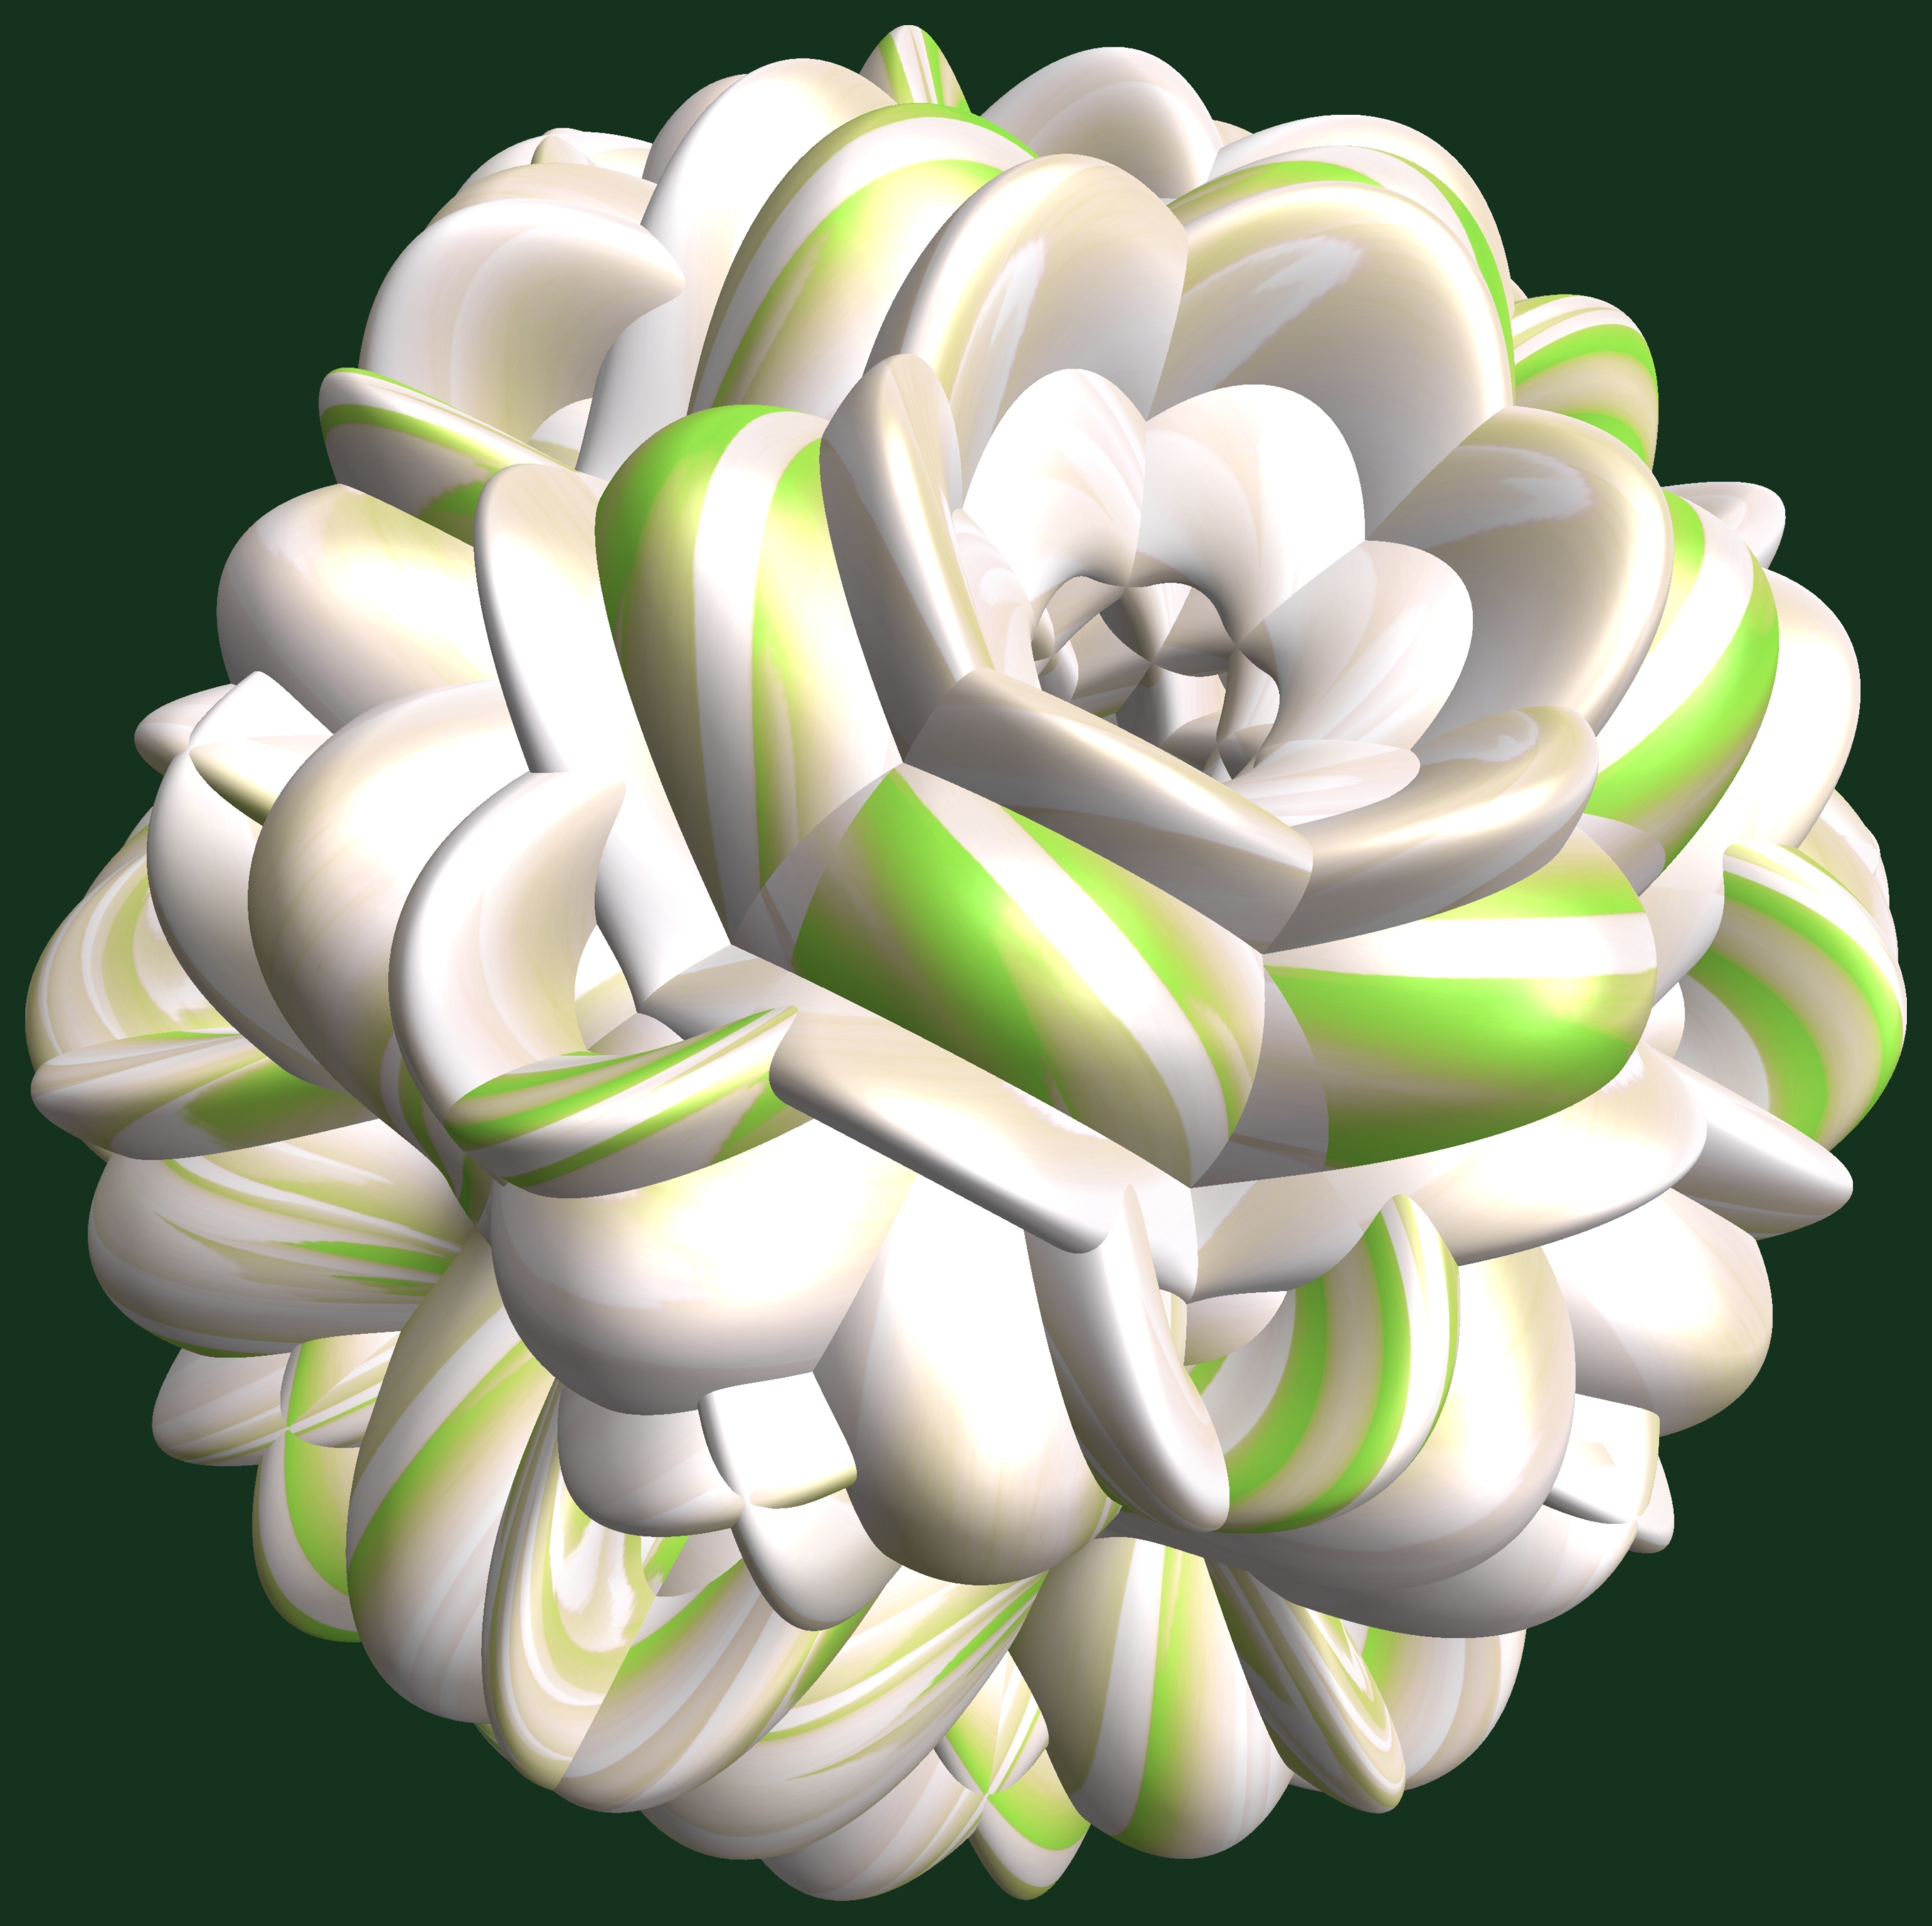
structure, plant, texture, flower, petal, pattern, flora, cool image, illustration, design, symmetry, 3d, graphic, organ, torus, mathematica, cg, parametricplot3d, code, program, algorithm, abstruct, mapping, flowering plant, daisy family, land plant